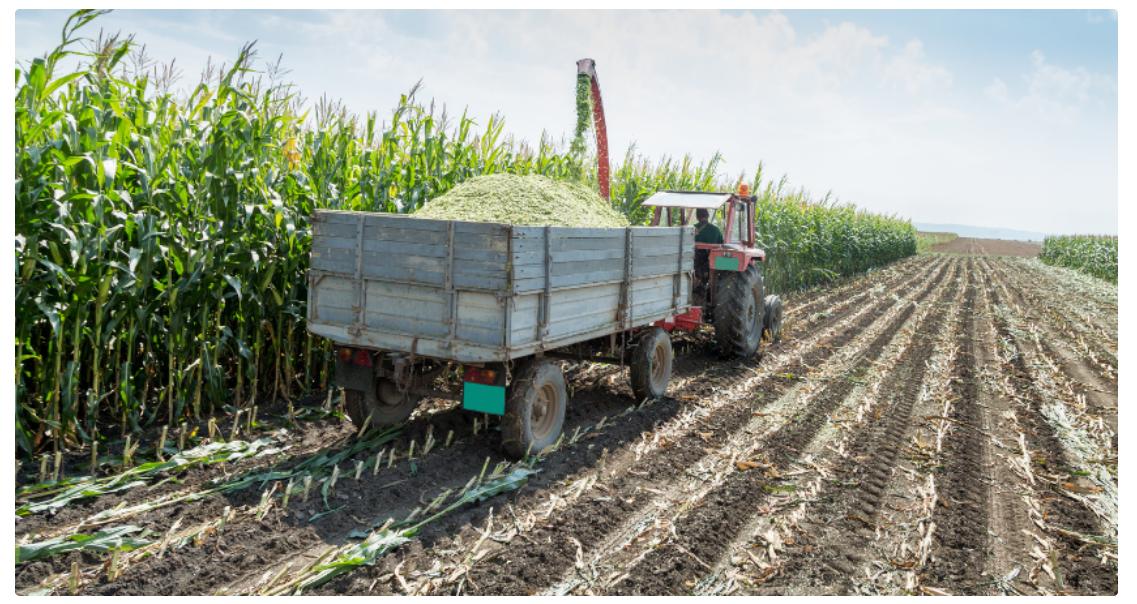
Trekta likivuna mahindi shambani ikipakia mazao yaliyokatwa kwenye trela, huku sehemu ya shamba ikiwa bado na mahindi yaliyosimama na nyingine ikiwa tayari imevunwa, hii ni kuonyesha matumizi ya teknolojia ya kisasa katika kilimo ambayo huongeza ufanisi wa mavuno na kuchangia katika uzalishaji mkubwa wa chakula kwaajili ya mahitaji ya jamii.